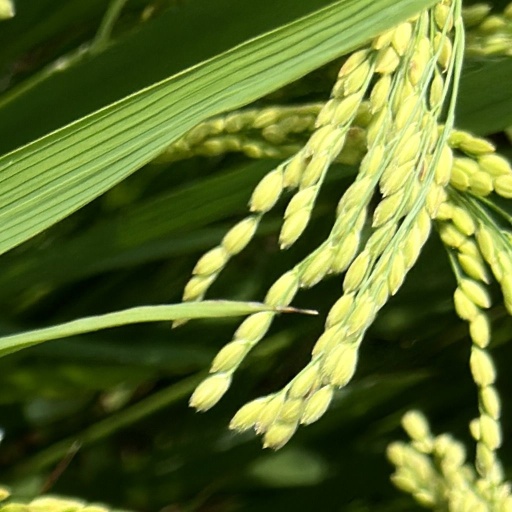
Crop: rice